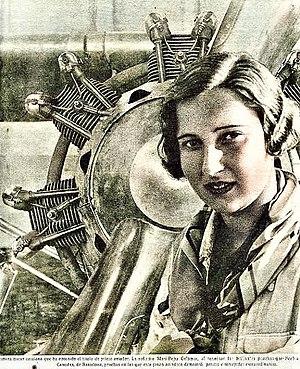
Maria Josep Colomer i Luque, mieux connue en tant que Mari Pepa Colomer, est l'une des pionnières de l'aviation espagnole. Elle est la première femme instructrice de vol en Espagne, la première catalane et la troisième espagnole, à obtenir une licence de pilote. Elle combat pendant la guerre civile espagnole du côté républicain. Après cela, elle s'exile du pays et ne vole plus jamais.